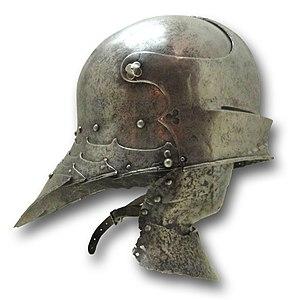
La bataille de Morat est une victoire remportée par les Confédérés suisses sur l'armée bourguignonne du duc Charles le Téméraire, le 22 juin 1476, dans le cadre des guerres de Bourgogne.